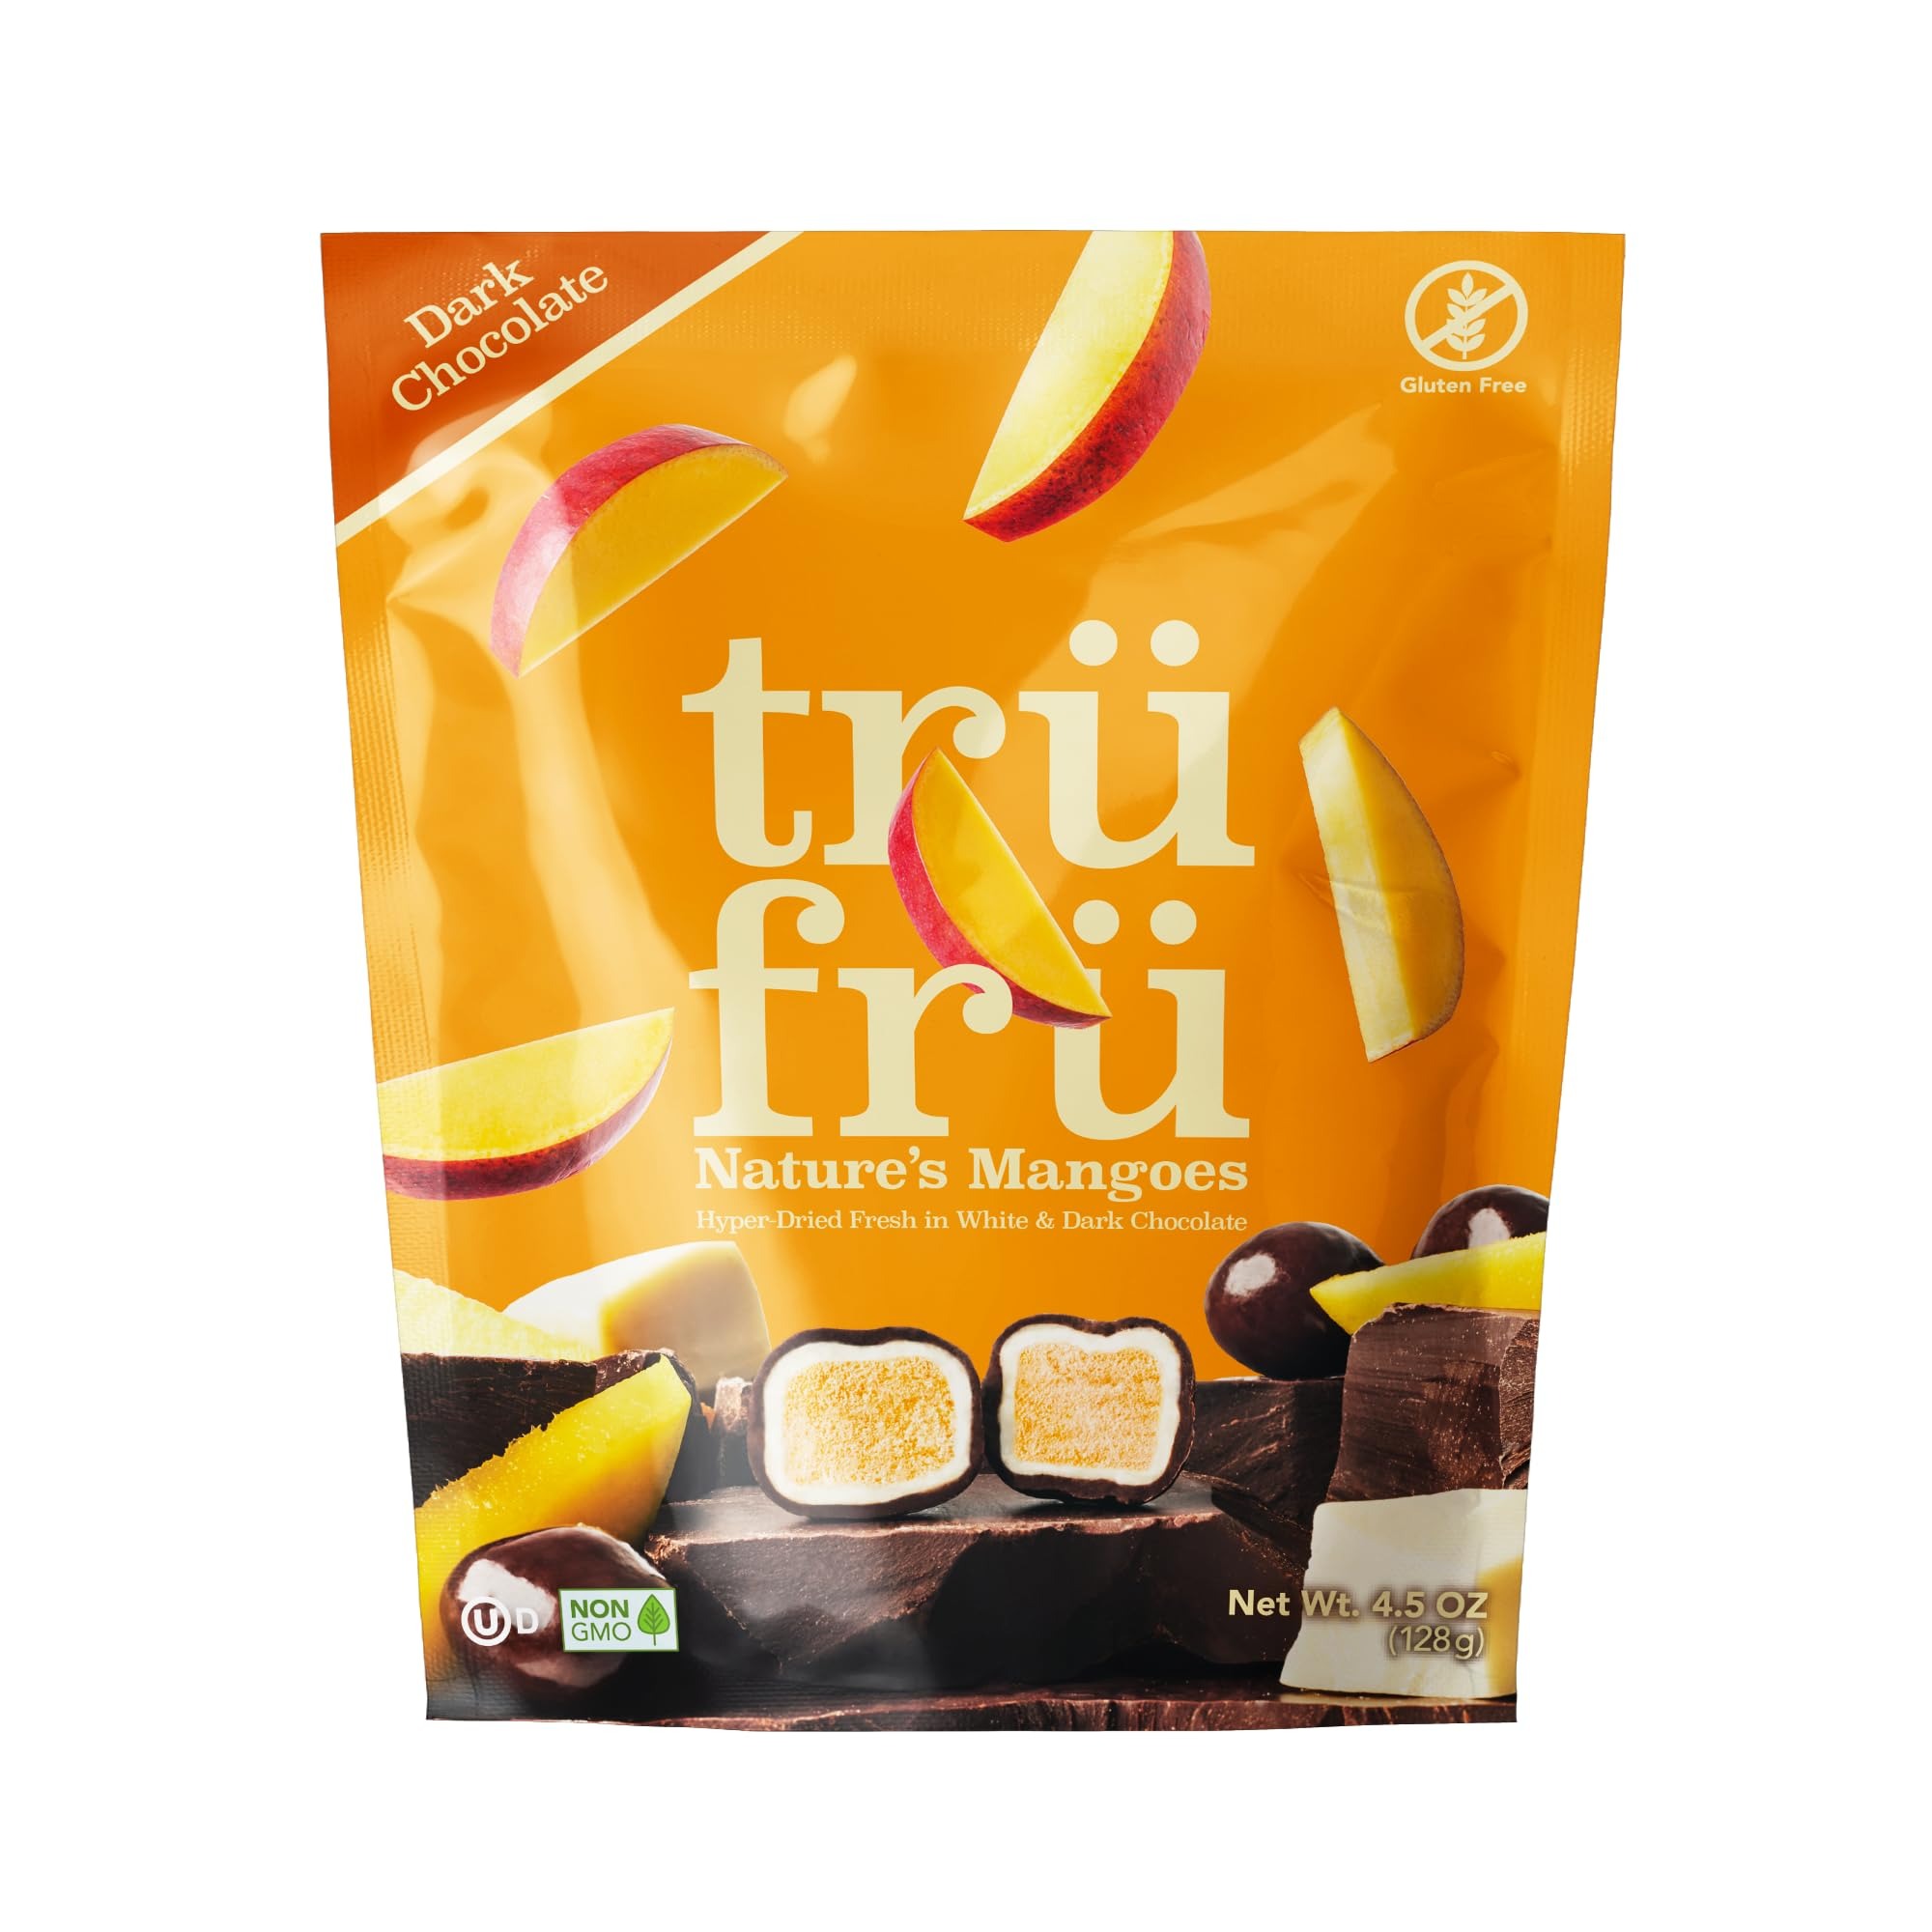
Item Name: Tru Fru Nature's Mangoes Hyper-Dried Fresh in Dark Chocolate, 4.5 Ounce Bag
Bullet Point 1: INDULGENCE IS NATURAL - You don't need to deny yourself indulgence when your treats are all natural
Bullet Point 2: CLEAN INGREDIENTS - 100% real fruit, picked ripe, dried fresh, immersed in premium dark chocolate
Bullet Point 3: HYPER DRIED - To lock in flavor and freshness
Bullet Point 4: Trans-fat free, high in fiber, lower in calories
Bullet Point 5: Gluten-Free, kosher certified, non-GMO
Value: 4.5
Unit: Ounce

Price: 8.5